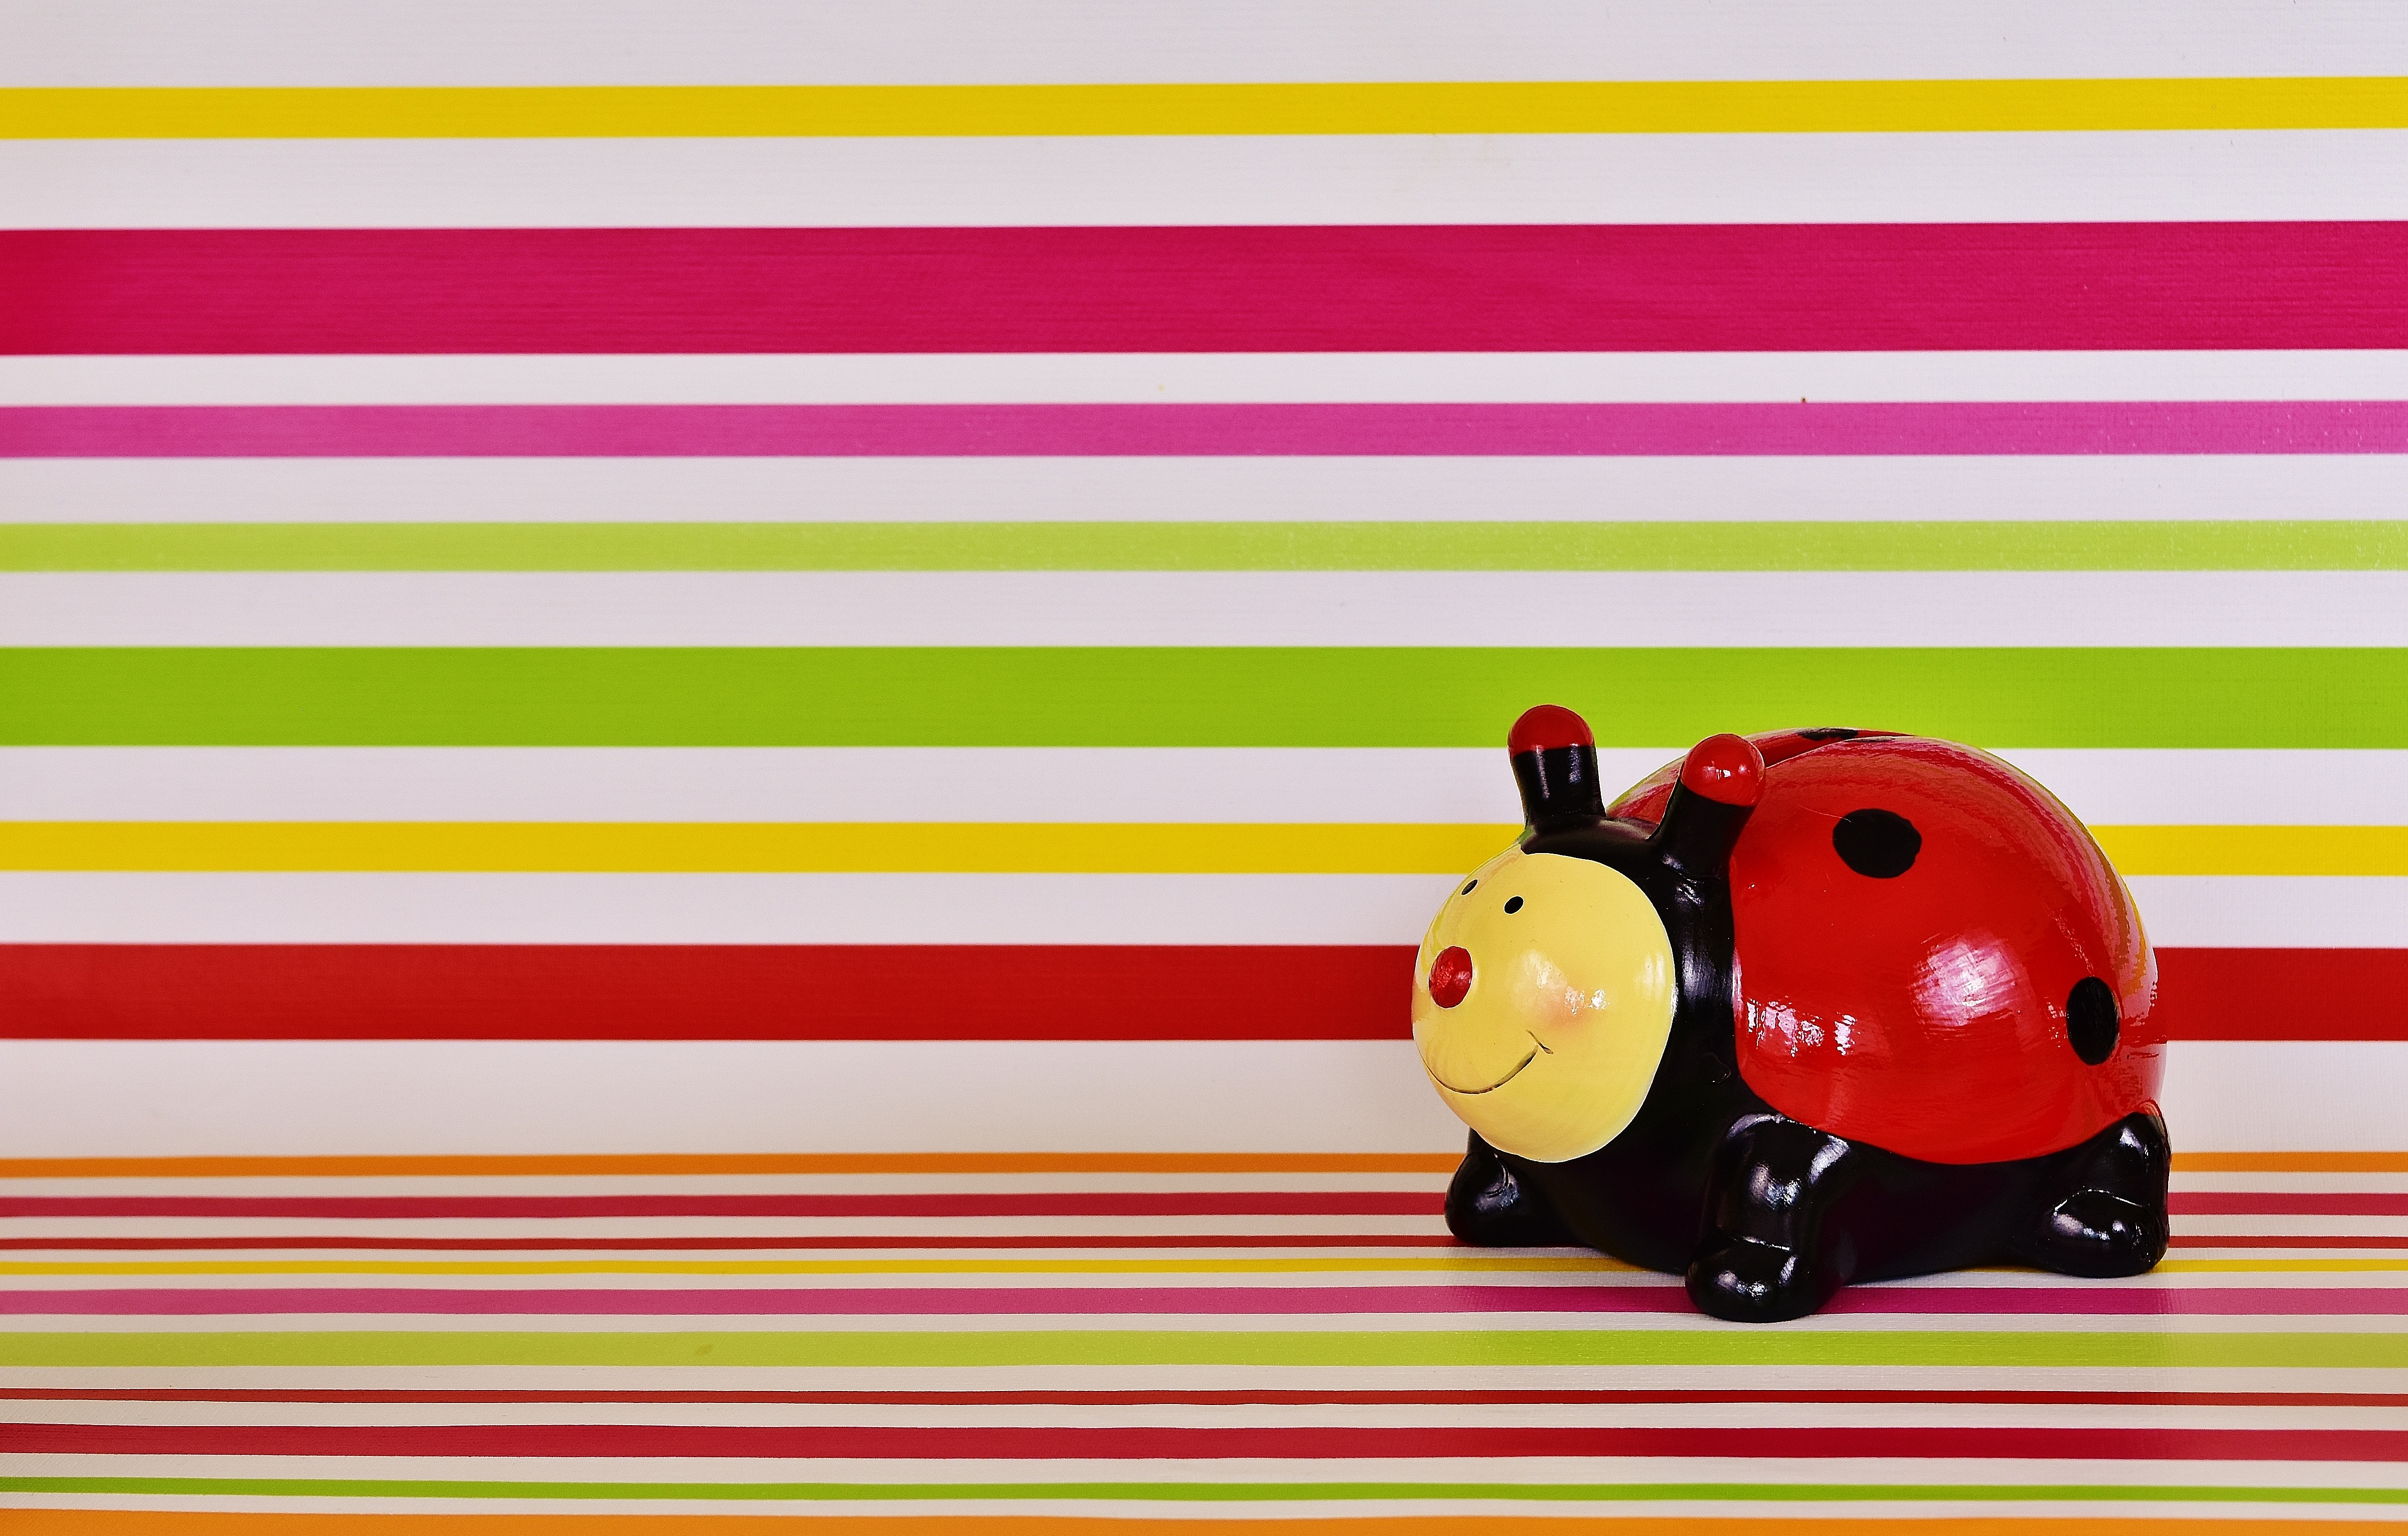
cute, red, color, ladybug, colorful, yellow, figure, illustration, funny, shape, lucky ladybug